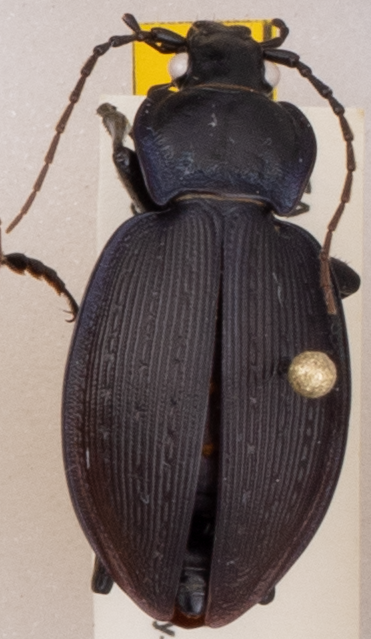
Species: Carabus goryi
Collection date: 2019-07-16
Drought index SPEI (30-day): -0.008
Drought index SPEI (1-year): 2.09
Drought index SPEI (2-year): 2.09